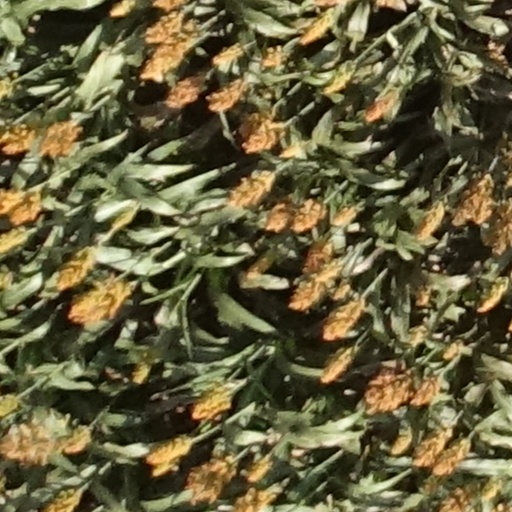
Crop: sorghum